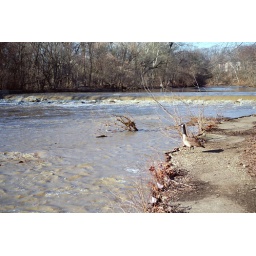
osu wetlands late feb 09 - duck by the river